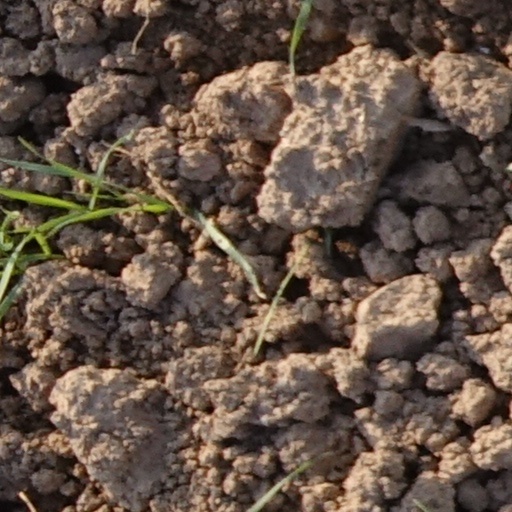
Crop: wheat